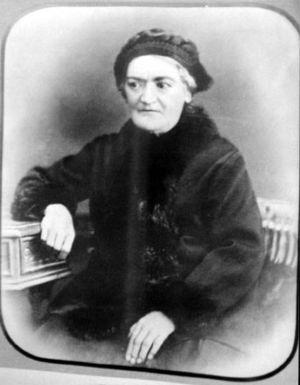
Elefthérios Kyriákou Venizélos, né le 11 août 1864 à Mourniés, en Crète, et décédé le 18 mars 1936 à Paris, en France, est un homme politique grec, considéré, dès 1921, comme le « fondateur de la Grèce moderne ».